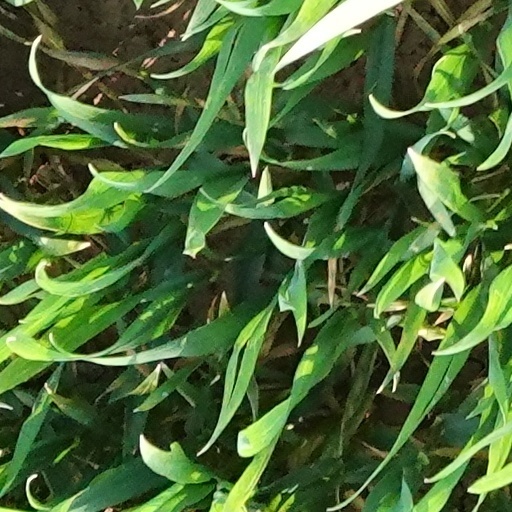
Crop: wheat